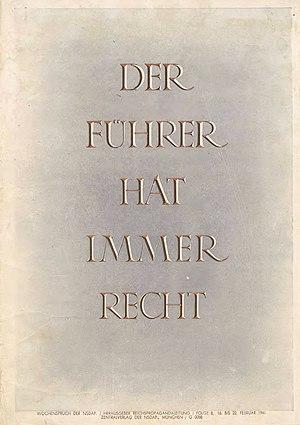
Le Führerprinzip est un principe essentiel du fonctionnement du régime nazi et consiste en la soumission de l’ensemble du système totalitaire aux ordres d’un chef ou guide selon une organisation hiérarchique.